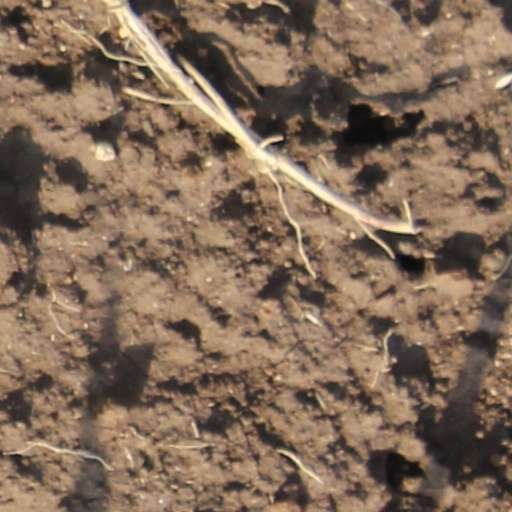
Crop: wheat